Stan Jones (painter)

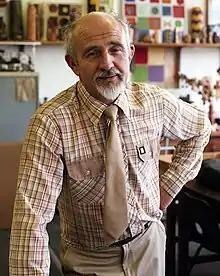

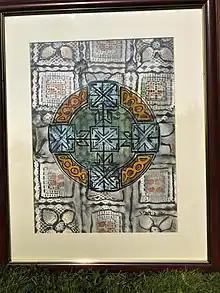
Celtic Symbol from Stan Jones in 1980s

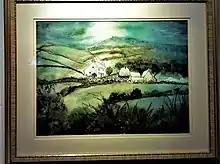
Werndew farm, artists birthplace, painted by Stan Jones

Stanley Owen Jones (1930–2012) was a Welsh watercolour artist who was inspired by the natural world and in particular by references to nature in Dylan Thomas' poetry; he often painted images of plant life, and the sun.